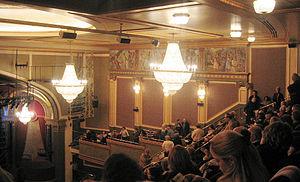
Le Lyric Theatre est un des théâtres de Broadway situé au 214 West 43rd Street à Manhattan, New York. En 2018, il accueille la représentation de Harry Potter et l'Enfant maudit sur Broadway qui bat des records au box-office.